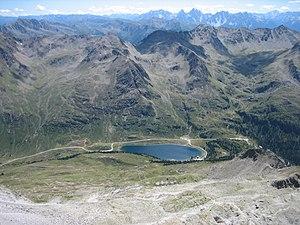
Le Staller Sattel est un col alpin des Alpes orientales centrales culminant à 2 052 mètres d'altitude à la frontière entre l'Italie et l'Autriche qui met en communication la vallée d'Anterselva avec le Defereggental.